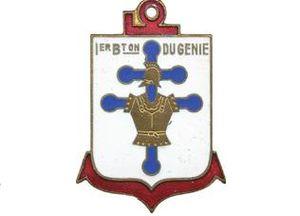
Le 1ᵉʳ régiment du génie était un régiment du génie militaire de l'Armée de terre française. Créé en 1814, il est dissous en 2010.